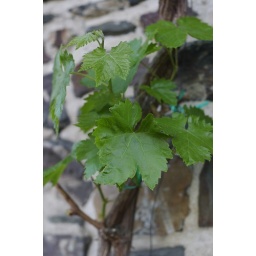
Photo CRW_3234: Vine climbing a stone wall in Cochem.